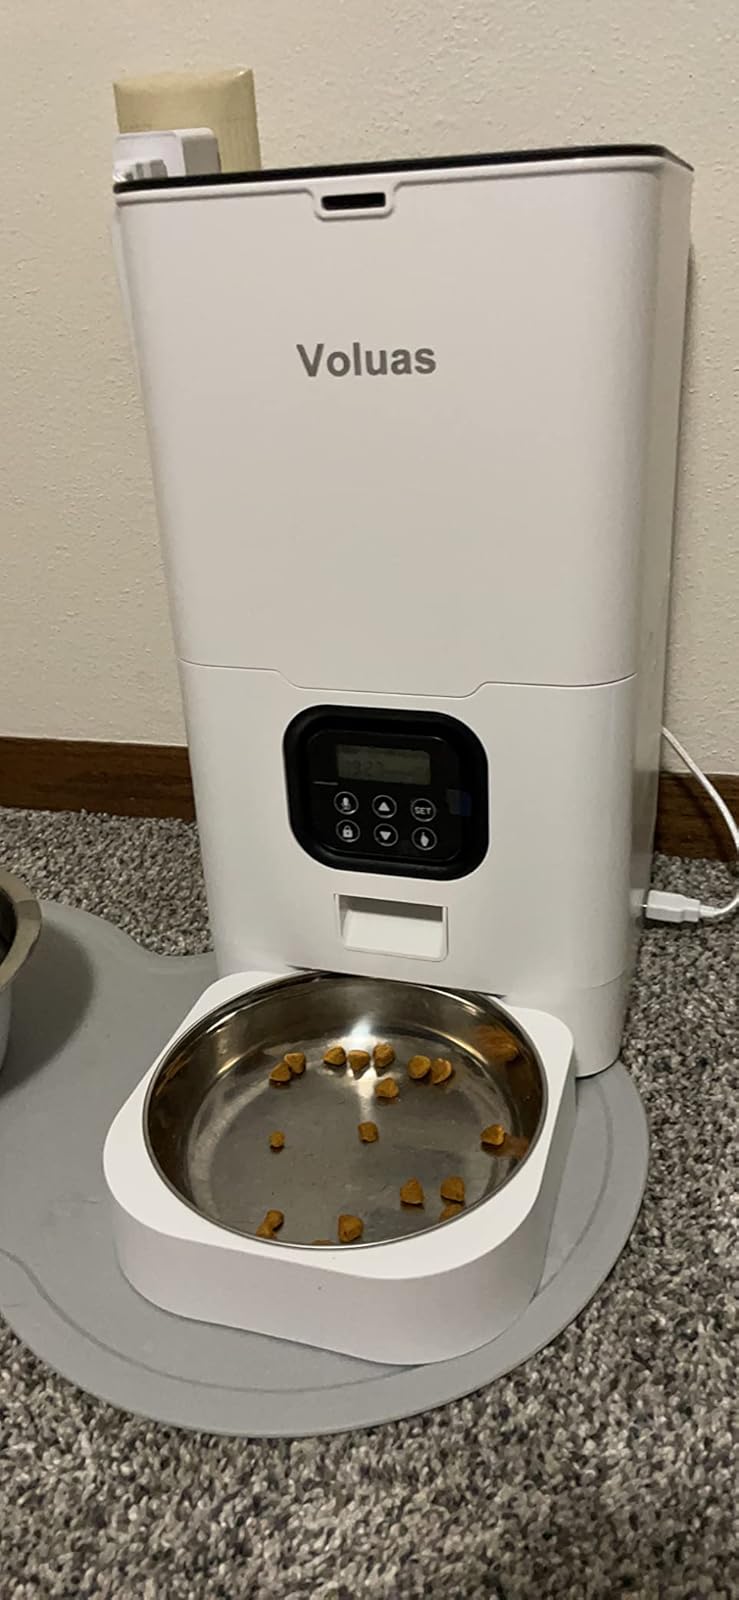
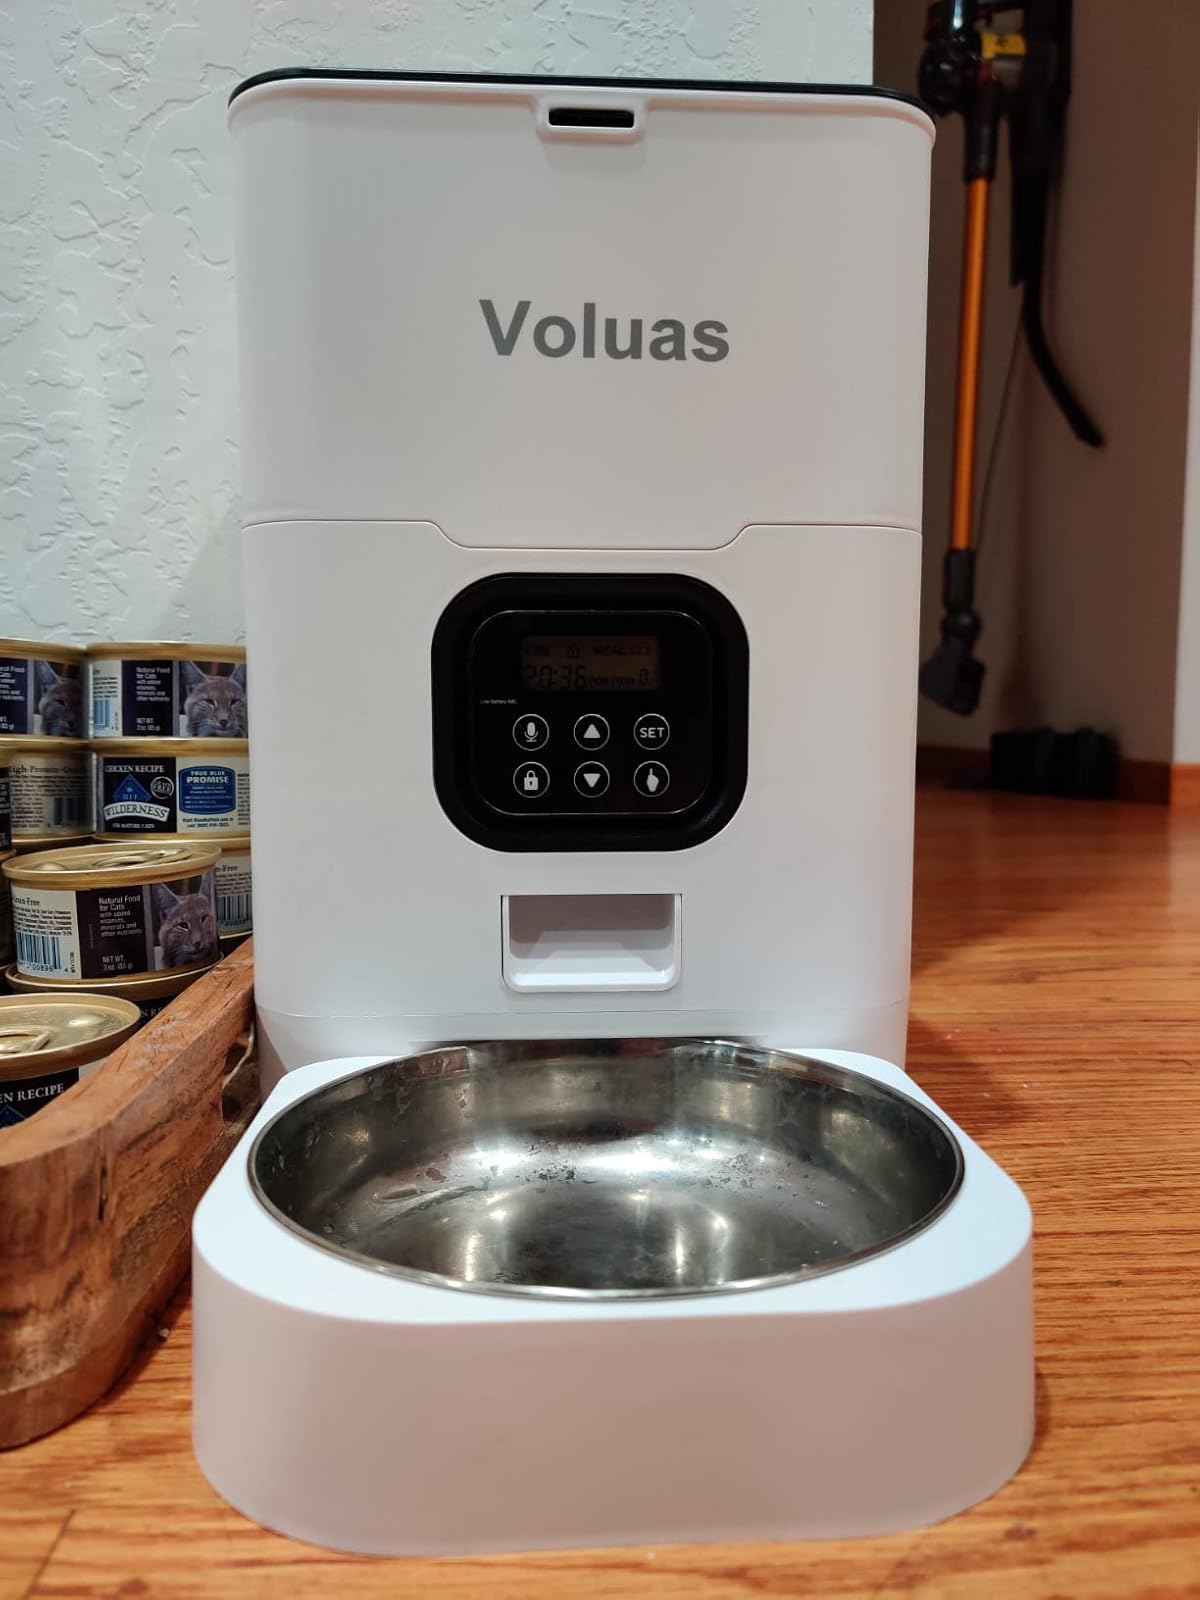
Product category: items_feeder
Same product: yes